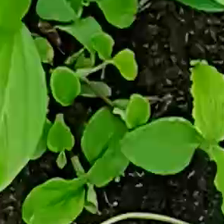
Weed species: Kena_(Commplina_benghalensio)